Dear Death

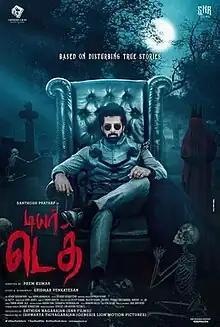
Promotional poster

Dear Death is a 2023 Indian Tamil-language romantic drama film directed by Prem Kumar and starring Santhosh Prathap, Jay and Smruthi in the lead roles. It was released on 6 January 2023.